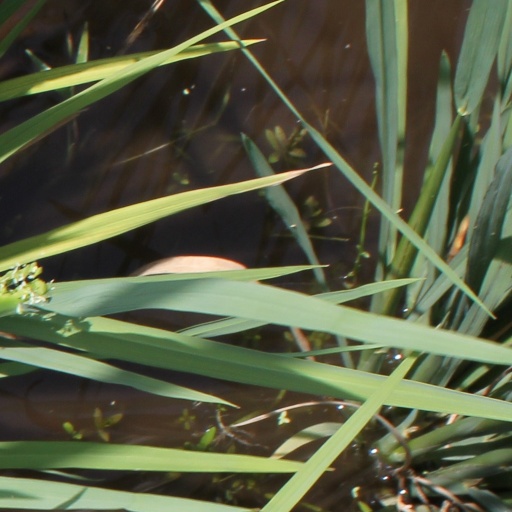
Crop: rice